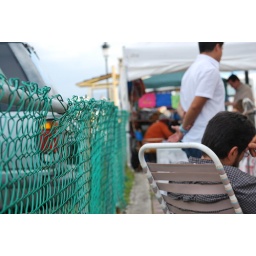
focused on the fence in this picture. its going down to the market stand. (San Juan, Puerto Rico)